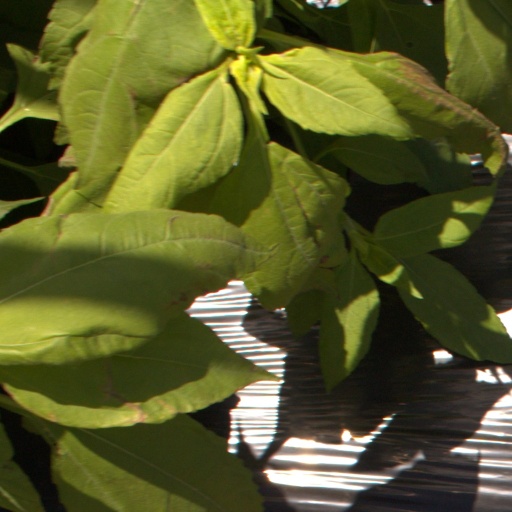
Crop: Jerusalem artichoke